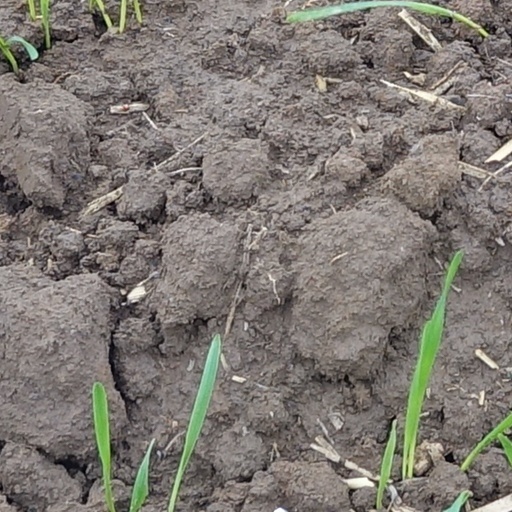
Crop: wheat